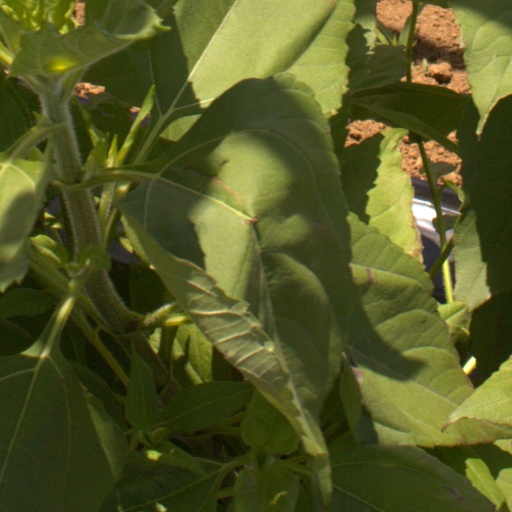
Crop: Jerusalem artichoke